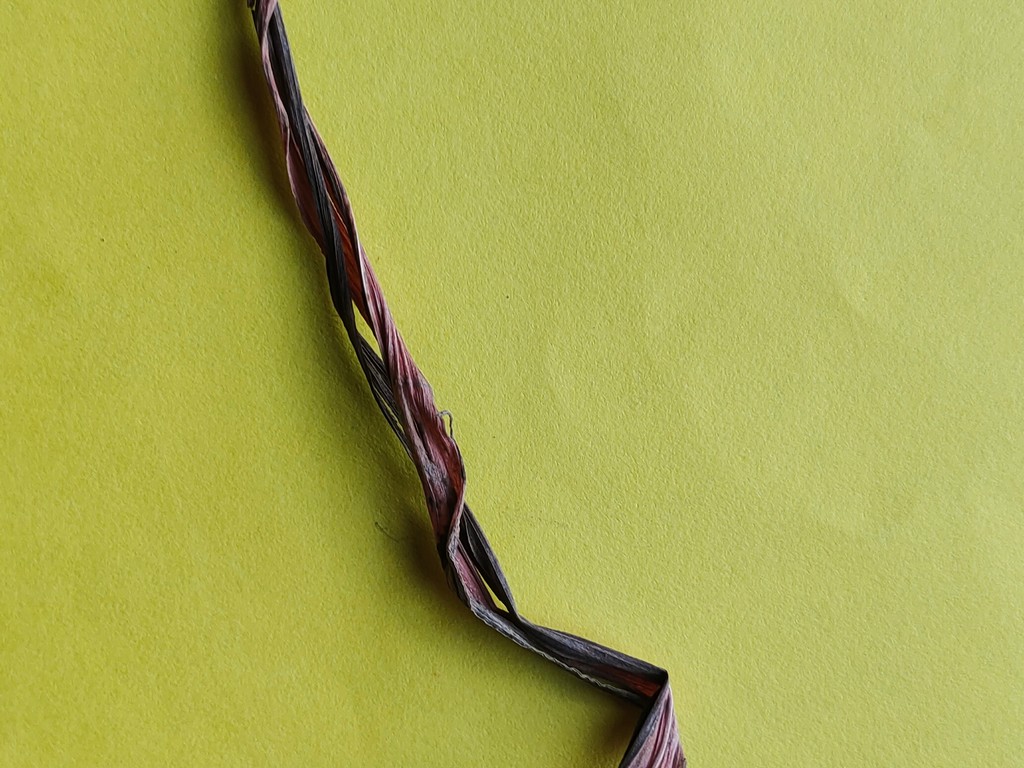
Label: Dried